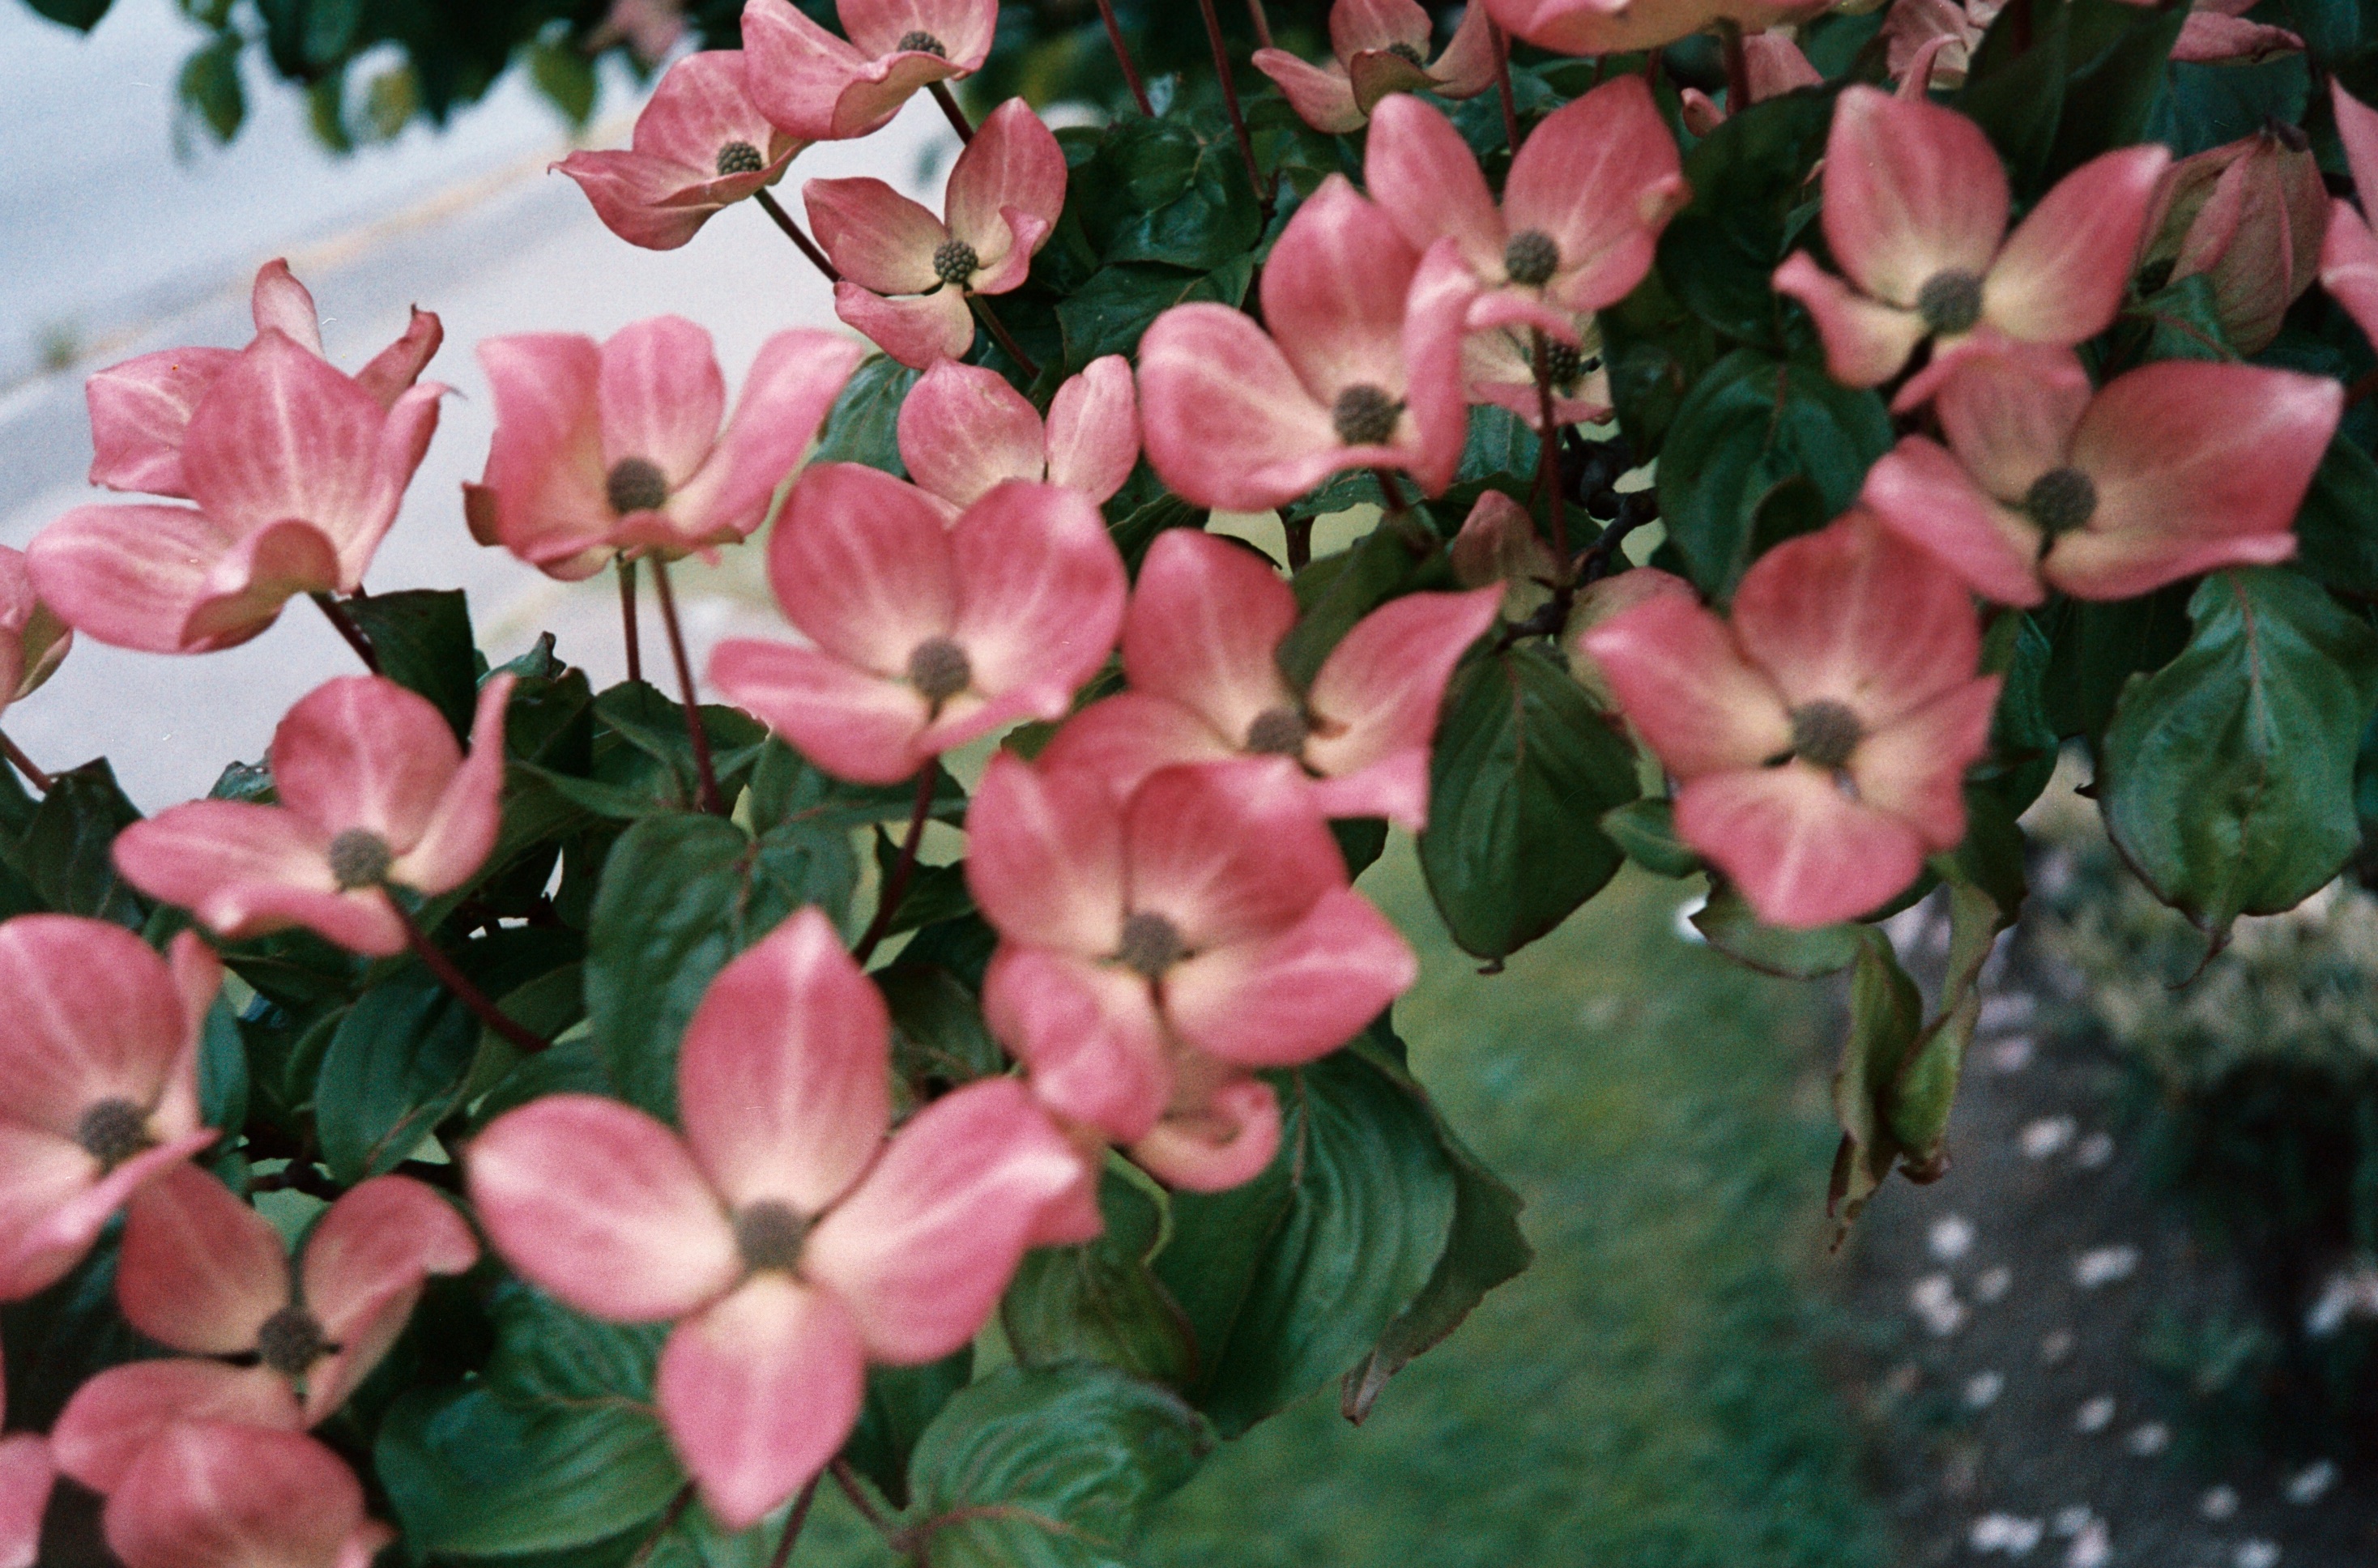
tree, blossom, plant, leaf, flower, petal, botany, pink, flora, flowers, leaves, petals, shrub, dogwood, mju, floristry, expiredfilm, kodakprofoto100, olympusinfinitystylus, flowering plant, land plant, everlasting sweet pea